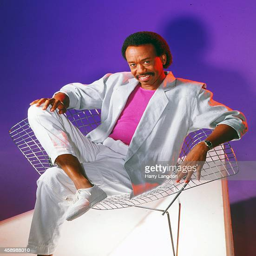
funk artist poses for a portrait